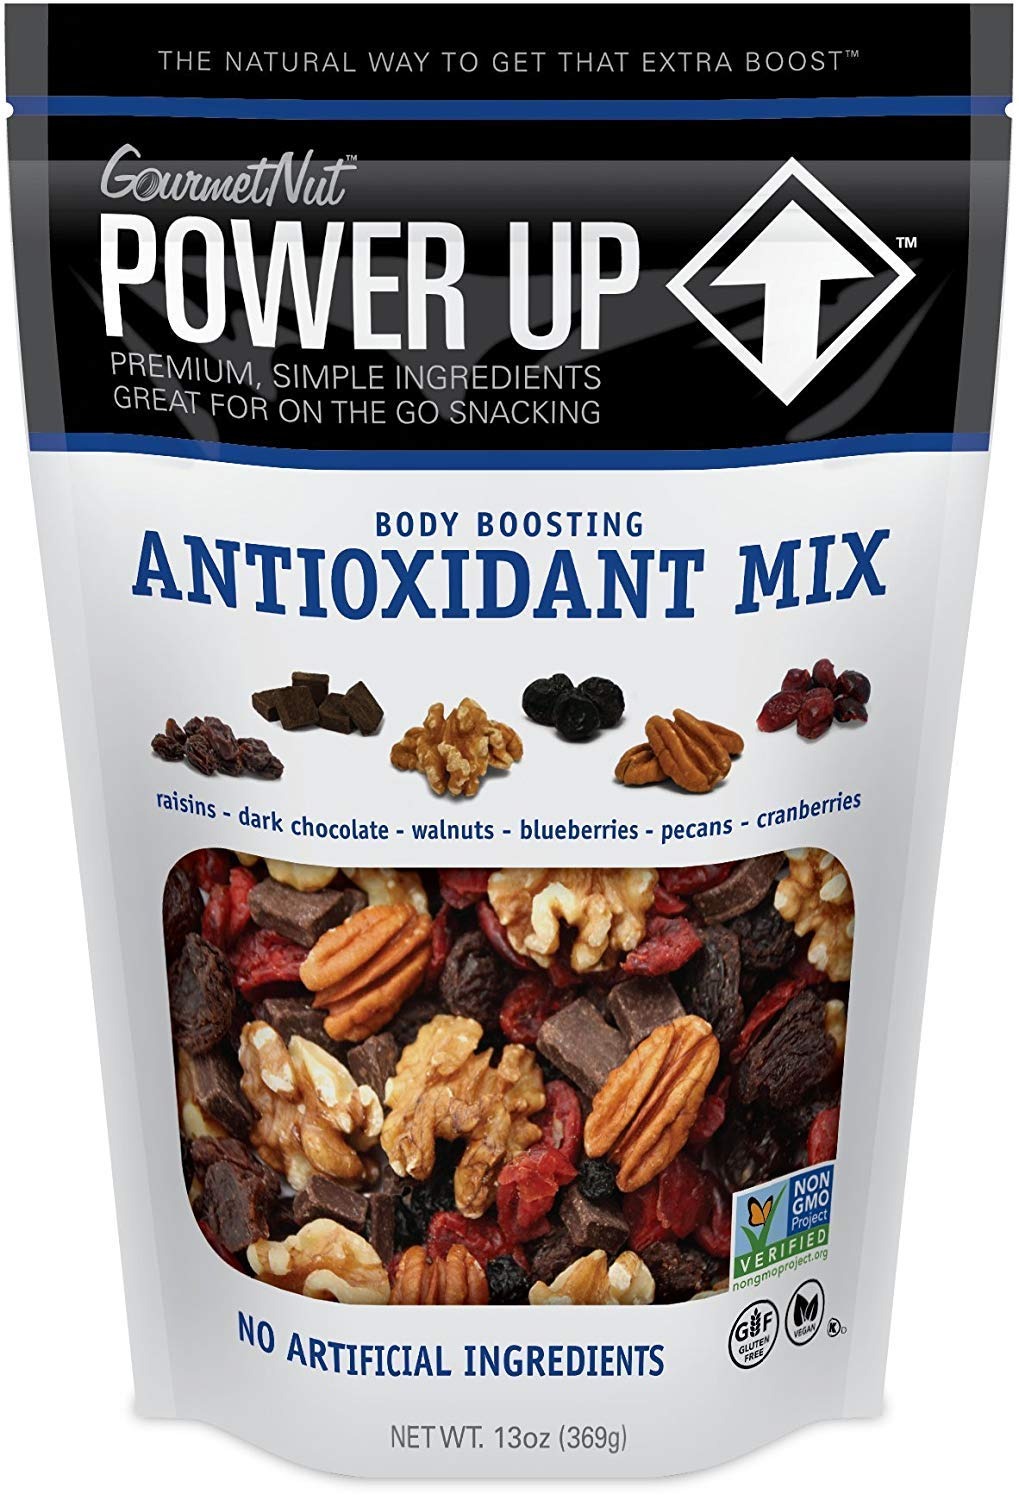
Item Name: Power Up Premium Trail Mix - Antioxidant Trail Mix 13oz, Gluten Free, Vegan, Non-GMO
Bullet Point 1: PREMIUM INGREDIENTS - We are a trail mix first company, so that means we carefully source the highest quality ingredients that go into each mix. To make our Antioxidant Trail Mix extra delicious, we combine only the best whole pieces of pecans, plump cranberries, crunchy walnuts, sweet raisins, ripe blueberries and decadent dark chocolate for our Antioxidant Trail Mix.
Bullet Point 2: ONLY THE GOOD STUFF - Non-GMO Project Verified, No artificial Ingredients, Gluten Free, Vegan, Certified Kosher. Our trail mixes do not contain any sulfites or other preservatives.
Bullet Point 3: OUR BENEFIT TO YOU - Our trail mix is the perfect healthy snack packed with antioxidants, so you can feel good about what you're eating. Wholesome, simple ingredients make this mix the perfect way to indulge without the guilt!
Bullet Point 4: POWER UP YOUR DAY - Whether you're on-the-go or staying in, Power Up makes snacking easy, delicious, and healthy! With a flavor for every mood, our mixes are great in yogurt, salad, or by the fistful.
Bullet Point 5: FOR YOUR INFORMATION - Manufactured in a facility that processes peanuts/tree nuts. Our products may contain the occasional pit, shell piece, or other naturally occurring objects.
Value: 13.0
Unit: Ounce

Price: 7.1